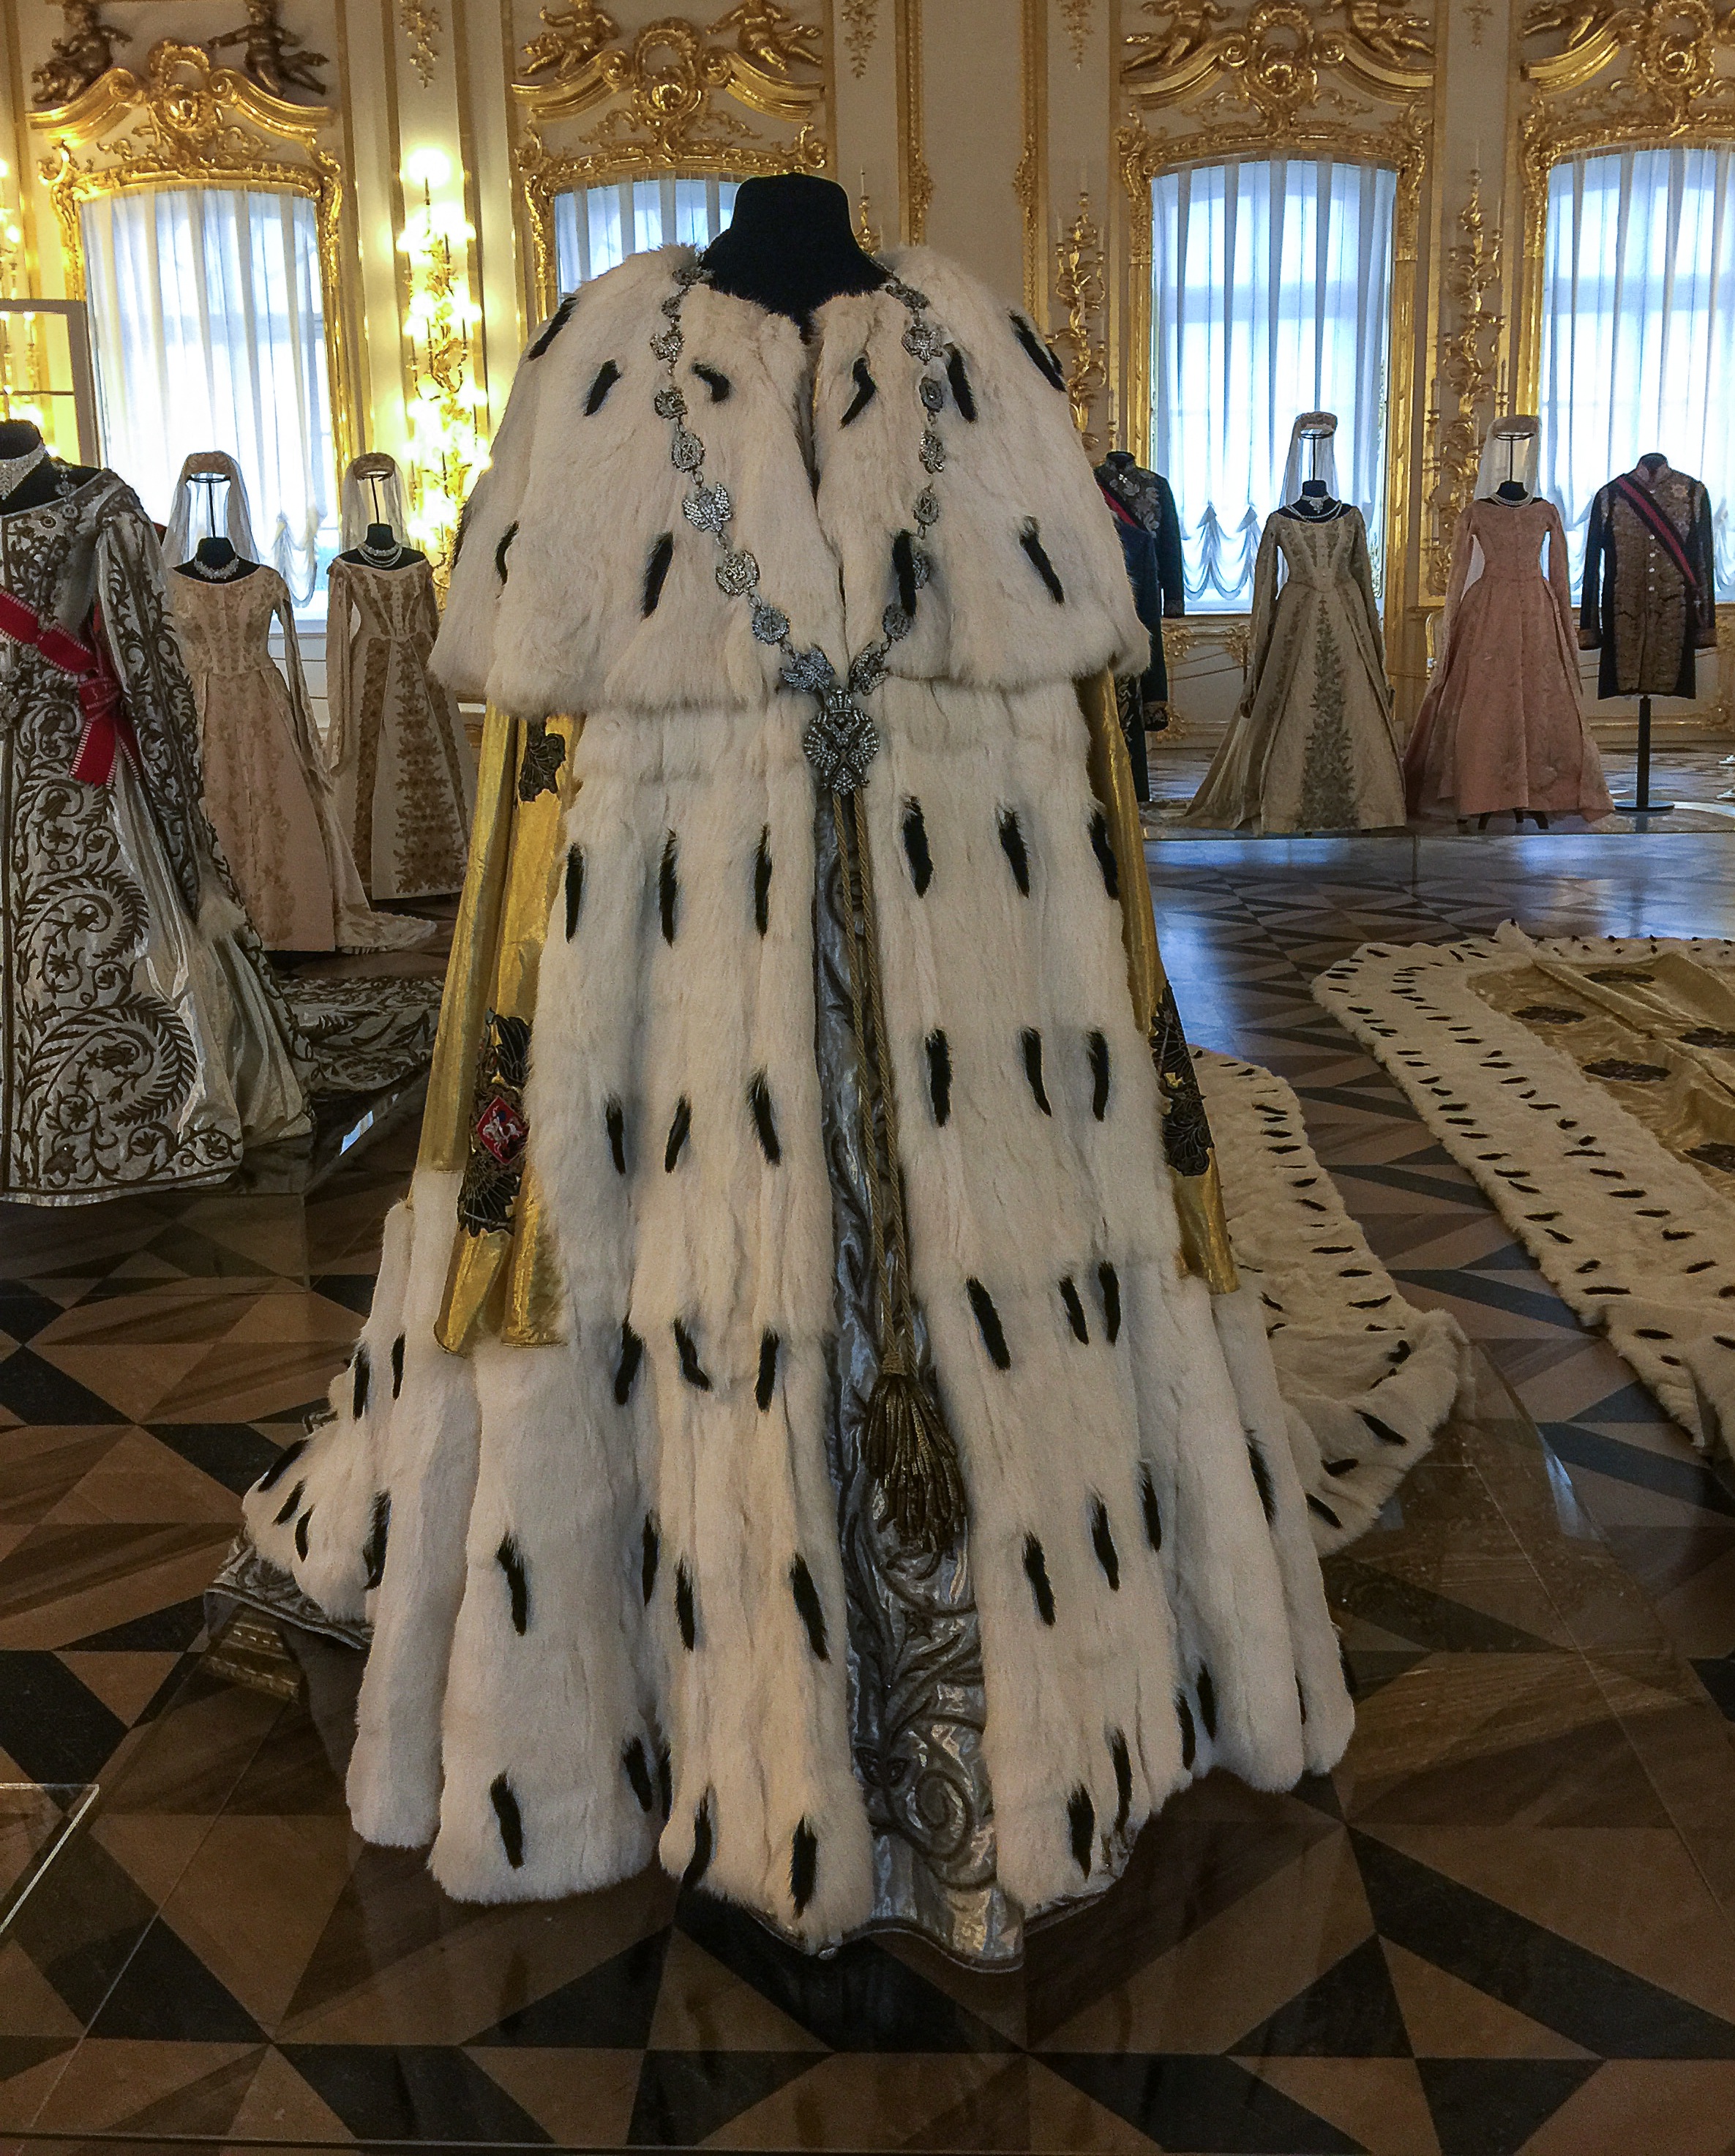
fur, pattern, fashion, clothing, outerwear, material, textile, art, dress, design, russia, costume, gown, tsar, hermine, catherine palace